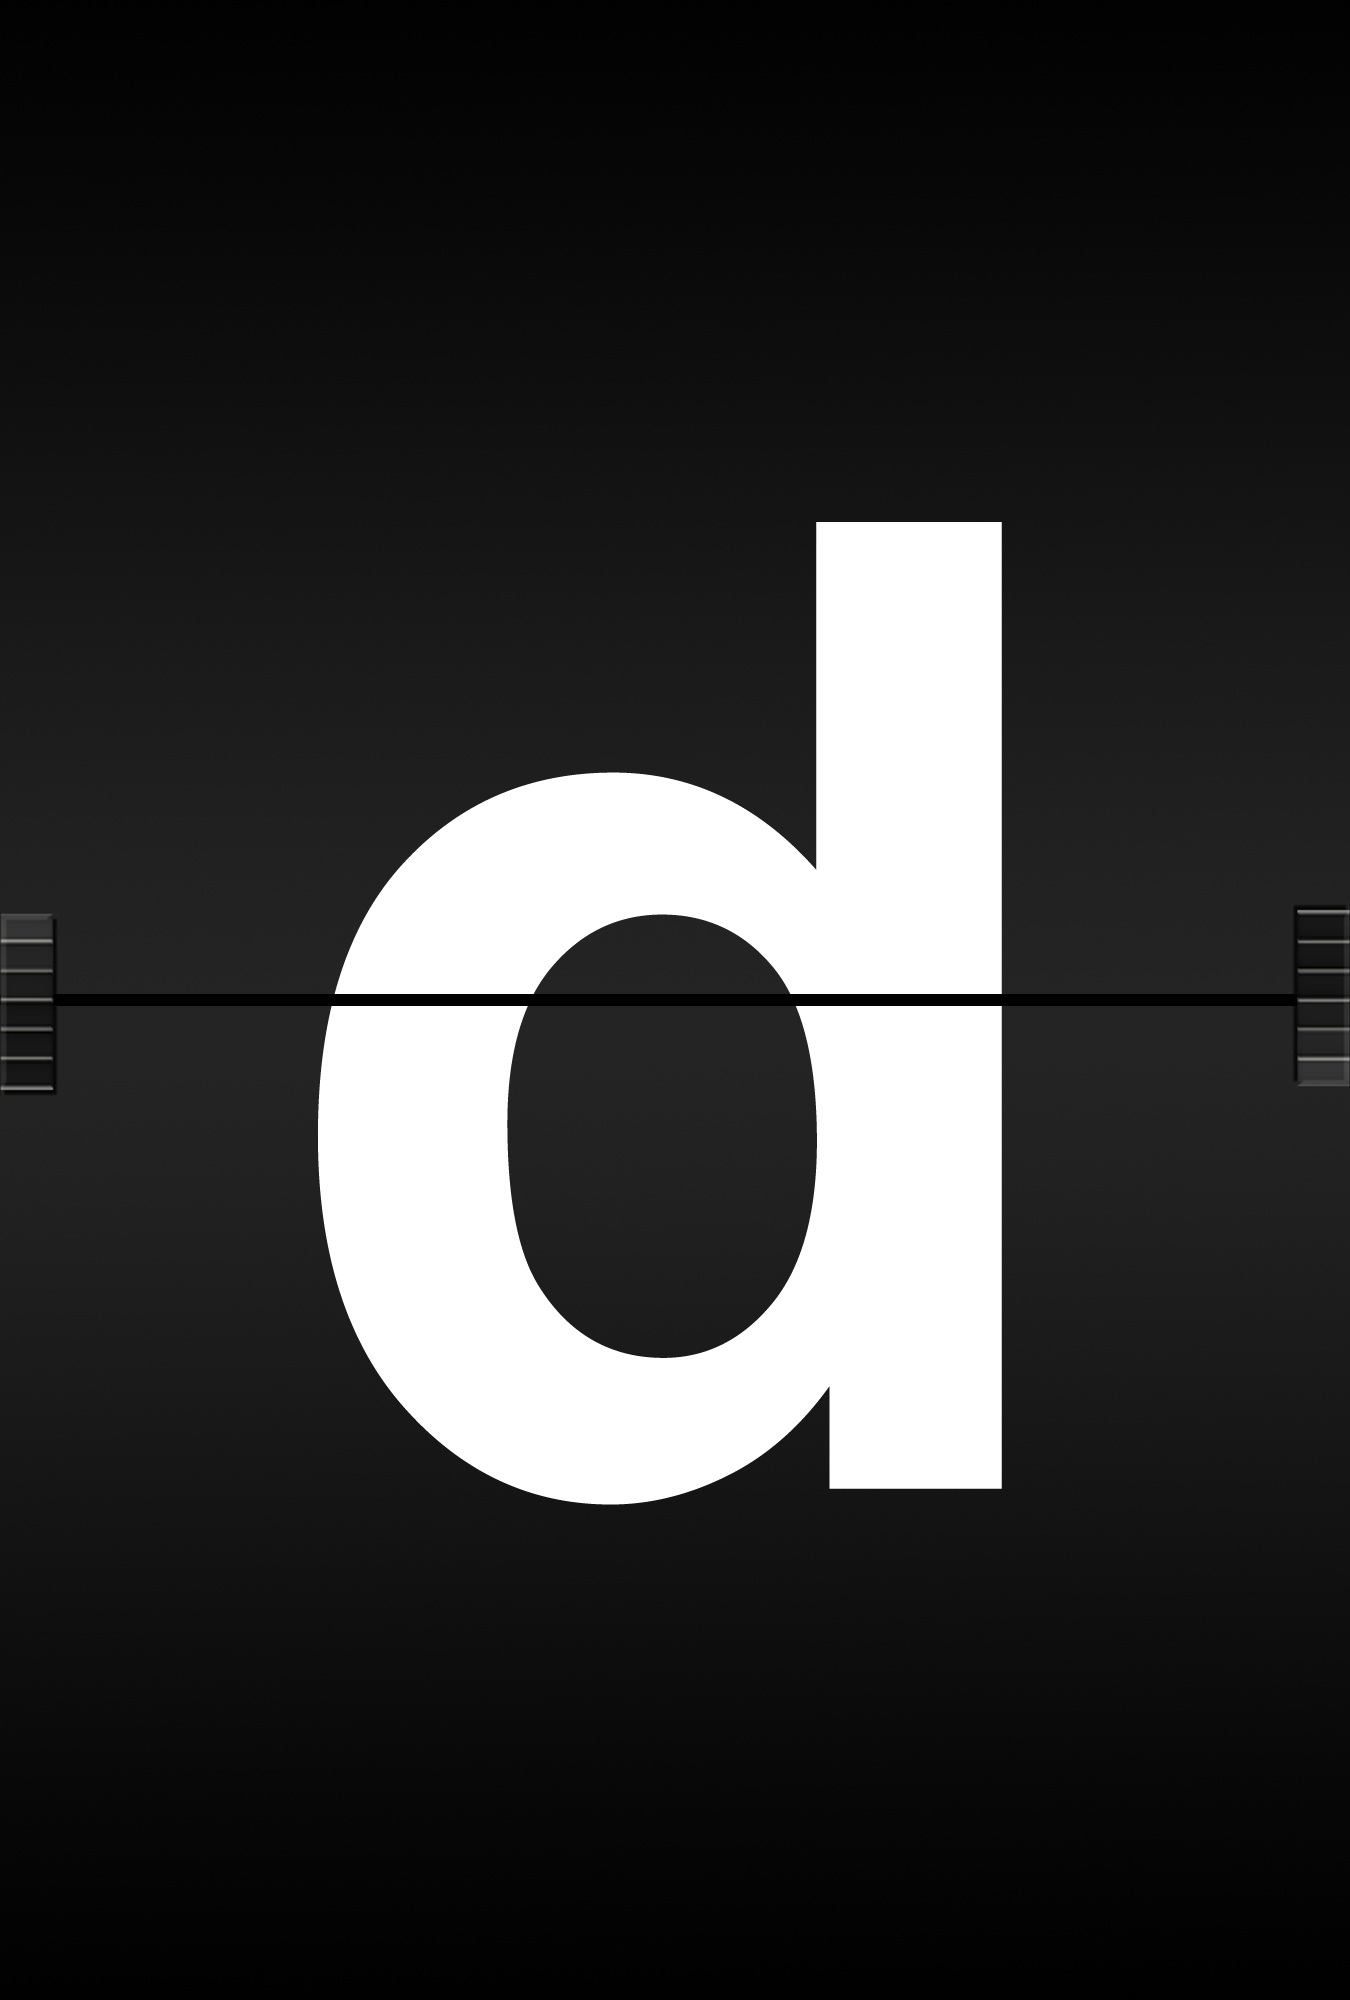
board, ad, airport, alphabet, communication, circle, brand, font, literacy, logo, text, diagram, school, letters, d, information, railway station, leave, symbols, scoreboard, abc, timeline, screenshot, language, computer wallpaper, journal font